Iran–Sweden relations

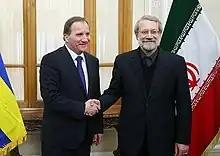
Ali Larijani, chairman of Iran's parliament meets with Swedish Prime Minister Stefan Löfven in the Parliament building, Tehran.

In February 2017, Swedish prime minister Stefan Löfven and minister of trade Ann Linde, along with representatives from government agencies and companies, visited Iran and met with several Iranian ministers. Linde was criticized for wearing the Islamic veil during the trip, even though it is law and must even be worn in the embassy in Sweden.